Finnish opera

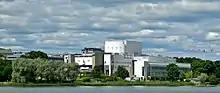
Opera house in Helsinki.

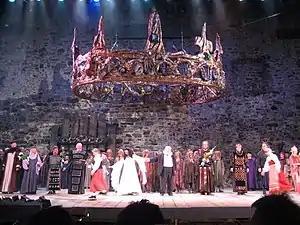
Macbeth applause at Savonlinna Opera festival in 2007.

The origins of Finnish opera can be traced to the late 18th or 19th century, when the first opera performances were staged in Finland. It is generally assumed that the first opera performance in Finland took place in 1768 in Turku, when the troupe of Carl Gottlieb Seuerling presented the opera "Adam und Eva" by Johann Theile. However, other sources state that there was no orchestra at this performance.